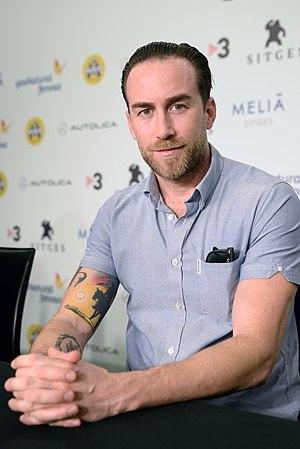
Justin Benson, né le 9 juin 1983 à San Diego, est un réalisateur, scénariste, acteur et producteur américain.